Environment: real
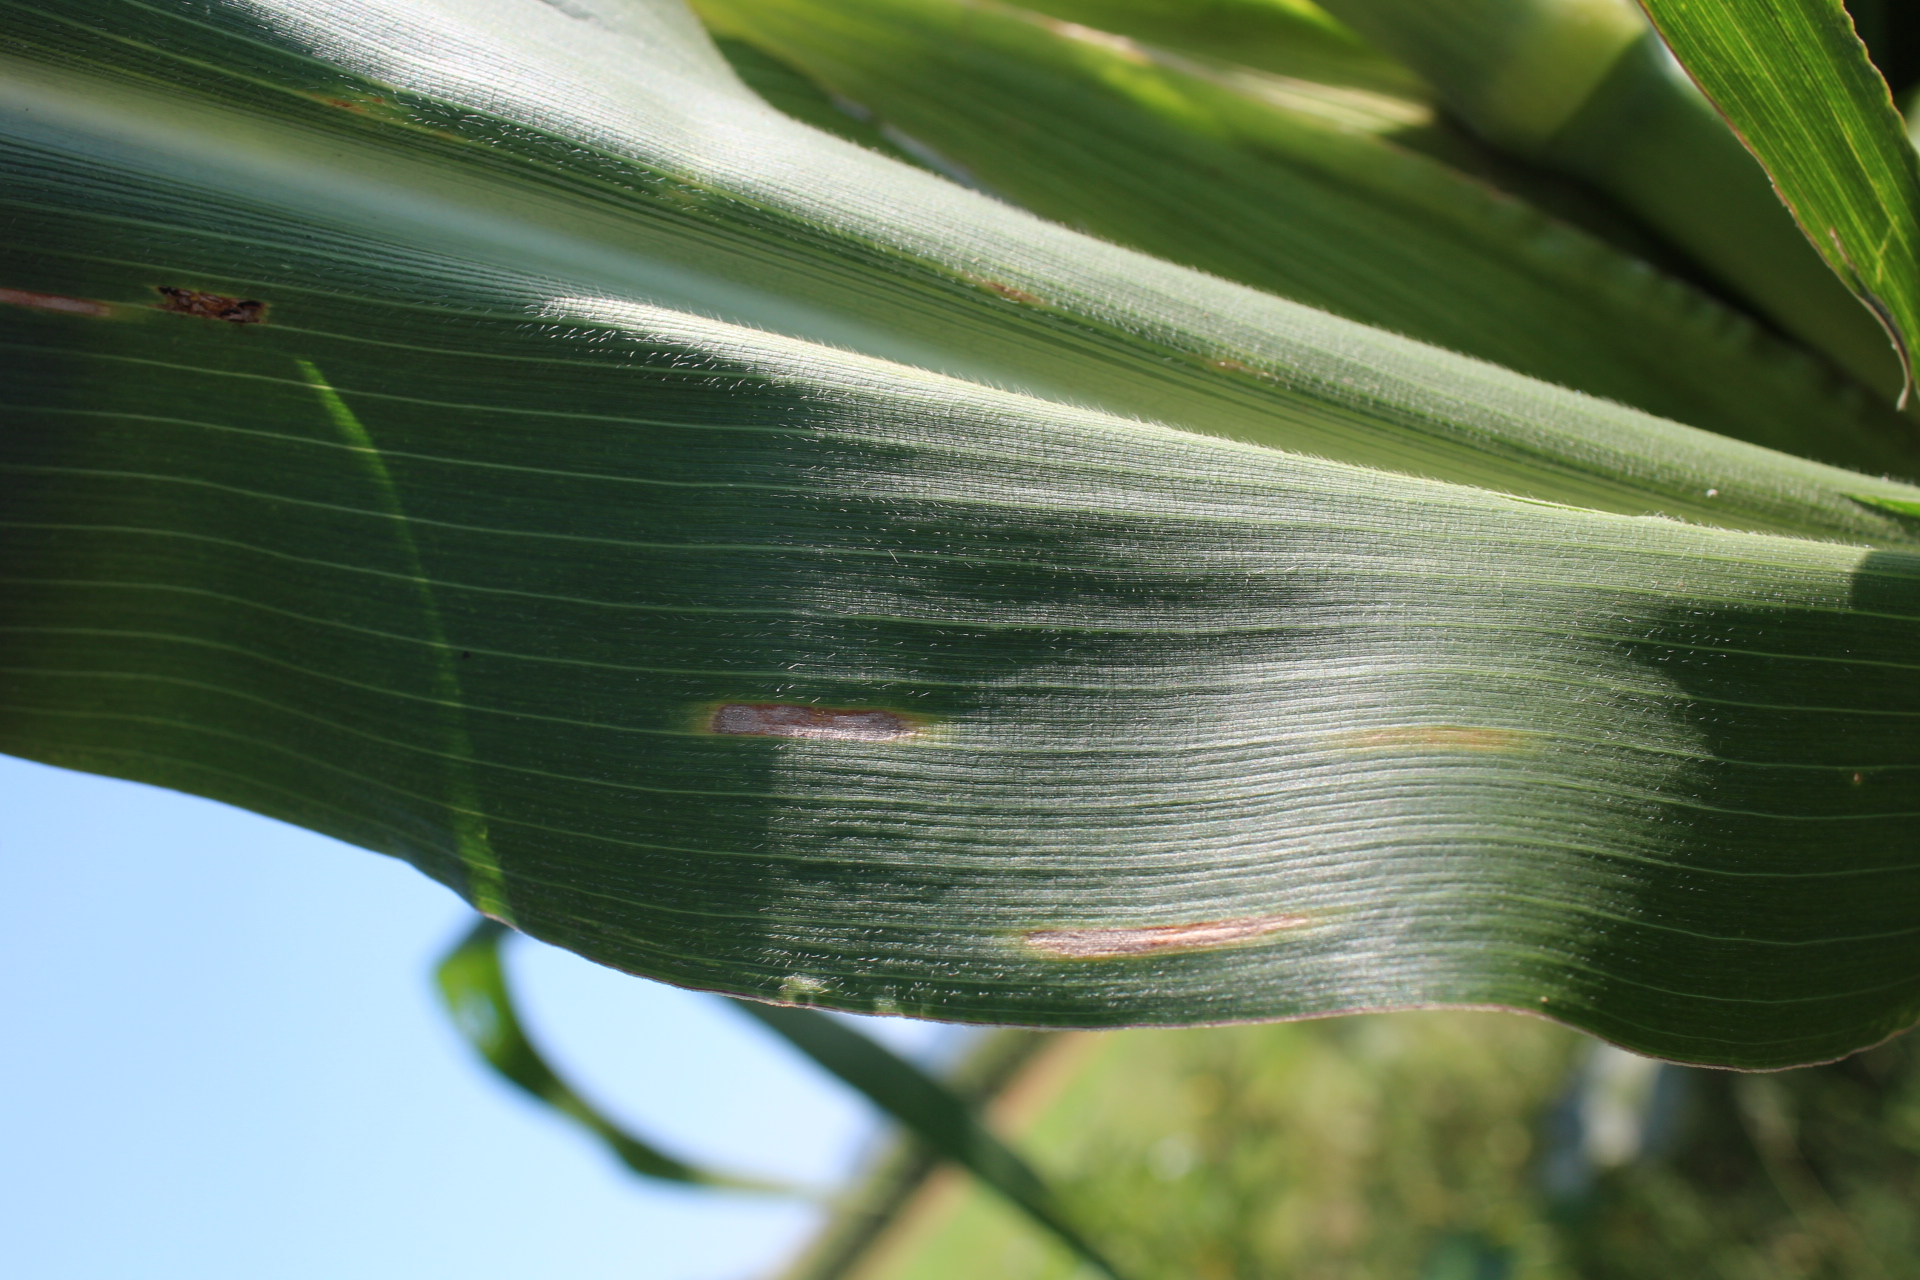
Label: gray_leaf_spot